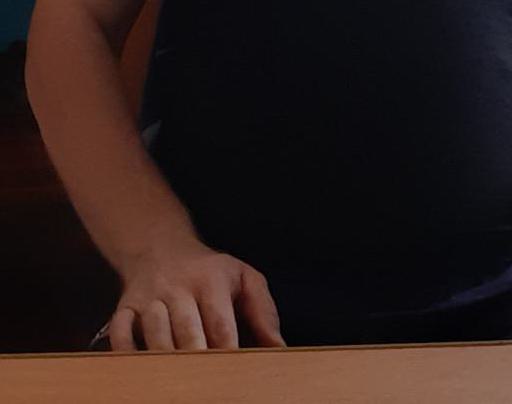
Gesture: no_gesture